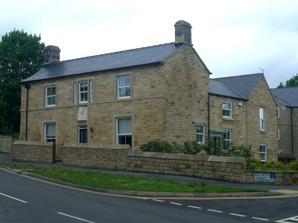
Building: Dial House, Sheffield
Country: United Kingdom
Year built: 1802
Grade II listed house in Sheffield, England In 2015, restored and part of a modern housing development. Dial House is a Grade II listed building located on Ben Lane in the Wisewood area of the City of Sheffield in England. The house was originally a private small country house, before becoming a working men's club and more recently part of a development of modern apartments . History Private house The house was constructed in 1802. It consists of two storeys with a three window range and is built from squared stone with a stone slate roof. The house had various additions and alterations to it in the 19th and 20th centuries. The front door has a square panel above with a vertical sundial attached, this has the date 1802 and the name Coopland on it. It is not known if Coopland were the first family to live in the house or were the makers of the sundial. There is also a verse on the sundial which reads: “Of shade and sunshine for each hour, See here a measure made, Then wonder not if life consists Of sunshine and of shade.” The Ordnance Survey map of 1850 shows Dial House in a rural location well outside the town of Sheffield before its industrial expansion. It stood about one kilometre to the west of the village of Wadsley in an area that included the other country houses of Dykes Hall and Wadsley Hall. The first known occupant of the hall was William Rotherham, a gentleman who lived in the house between 1841 and 1845. The sundial above the front door. In 1845 the house was occupied by Sidney Roberts (1804–1859), a silversmith and silver plater who lived there with his wife Sarah and their two sons John and Augustus. Sidney Roberts had been a partner in the silversmith business of Roberts, Smith & Co. of Park Grange, Sheffield between 1826 and 1836, however by the time he came to live at Dial House at the age of 41 he was listed as a retired silver plater and a gentleman of independent means. The family's elder son John Shearwood Roberts, a GP and surgeon inherited the house in 1856 although it seems that he did not reside at Dial House as his mother lived there until 1868, just before her death. Subsequent occupants included Captain Henry T. Holmes (1868–1871) who was followed by William Haden, Gentleman, who was a corn miller employing 8 men at the time of the 1881 census and sometime churchwarden to nearby Wadsley Parish Church . He died on 12 December 1887, by which point of time he had been received as a Gentleman, according to his Probate record. He was the nephew and one of the beneficiaries of the will of John Haden of Holywell House, Swinton, Yorkshire, Gentleman. In 1910 Arthur James Blanchard owner of a well known local clothing and furniture department store on Infirmary Road moved into Dial House and lived there until 1919. Blanchard became Lord Mayor of Sheffield in 1923. John Woodcock Hemmings was the final resident of Dial House as a private residence between 1919 and 1932. Working men's club In 1927 Dykes Hall, which stood 400 metres to the south of Dial House, was demolished and much of its land along with that of Wadsley Hall was used to construct a new housing estate known as the “Sutton Estate” built by the William Sutton Housing Trust . Dial House lost its rural tranquillity and was suddenly surrounded by the Sheffield housing suburbs of Wisewood and Wadsley. In 1932 Dial House was purchased by Charles Goodison and a group of 25 individuals and the Dial House Social Club and Institute was opened as a working men's club . In its early days the club was also known informally as the Sundial Club. The club had a concert room, bowling green, billiard room, cricket pitch and a football team, in 1939 the club had 50 paying members and by 1964 it had 2,400 members including 800 ladies. The club was very popular in the 1960s through to the 1980s and had a large financial turnover. During that time some of Sheffield's best known entertainment talents played there, including: Tony Christie , Dave Berry , Joe Cocker , Marti Caine , Bobby Knutt and Def Leppard . The Dial House club went into decline and finally closed in 2005 due to financial difficulties. Modern developments In 2013 Dial House and its surrounding land was purchased by the Sheffield construction company Campbell Homes Ltd and has been incorporated into a new housing development known as Dial House Court. The original house has been turned into three cottages while new building work has created 33 two bedroom apartments in total with communal gardens. References